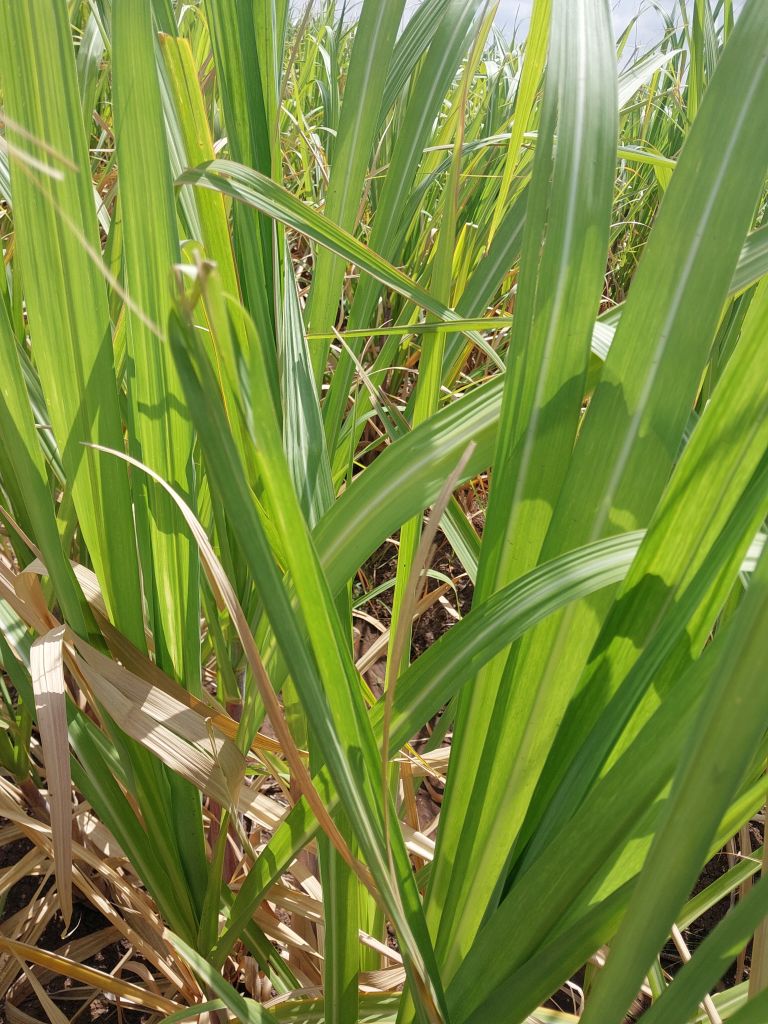
Label: Pokkah Boeng